Neville Shulman

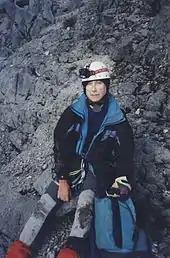
Neville Shulman Mount Ngga Pulu

Neville Shulman is a British mountaineer, explorer, author, and Ridley Scott's personal consultant and adviser. He has been closely involved with Ridley Scott throughout his film career and involved with all his films, including "Blade Runner", "Thelma & Louise", "Black Hawk Down", "Kingdom of Heaven", "Gladiator", "Robin Hood", "Prometheus", and "The Counselor".